2000 in Norwegian music

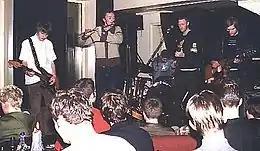
Emely Lang at the 2000 in Oslo.

The following is a list of notable events and releases of the year 2000 in Norwegian music.